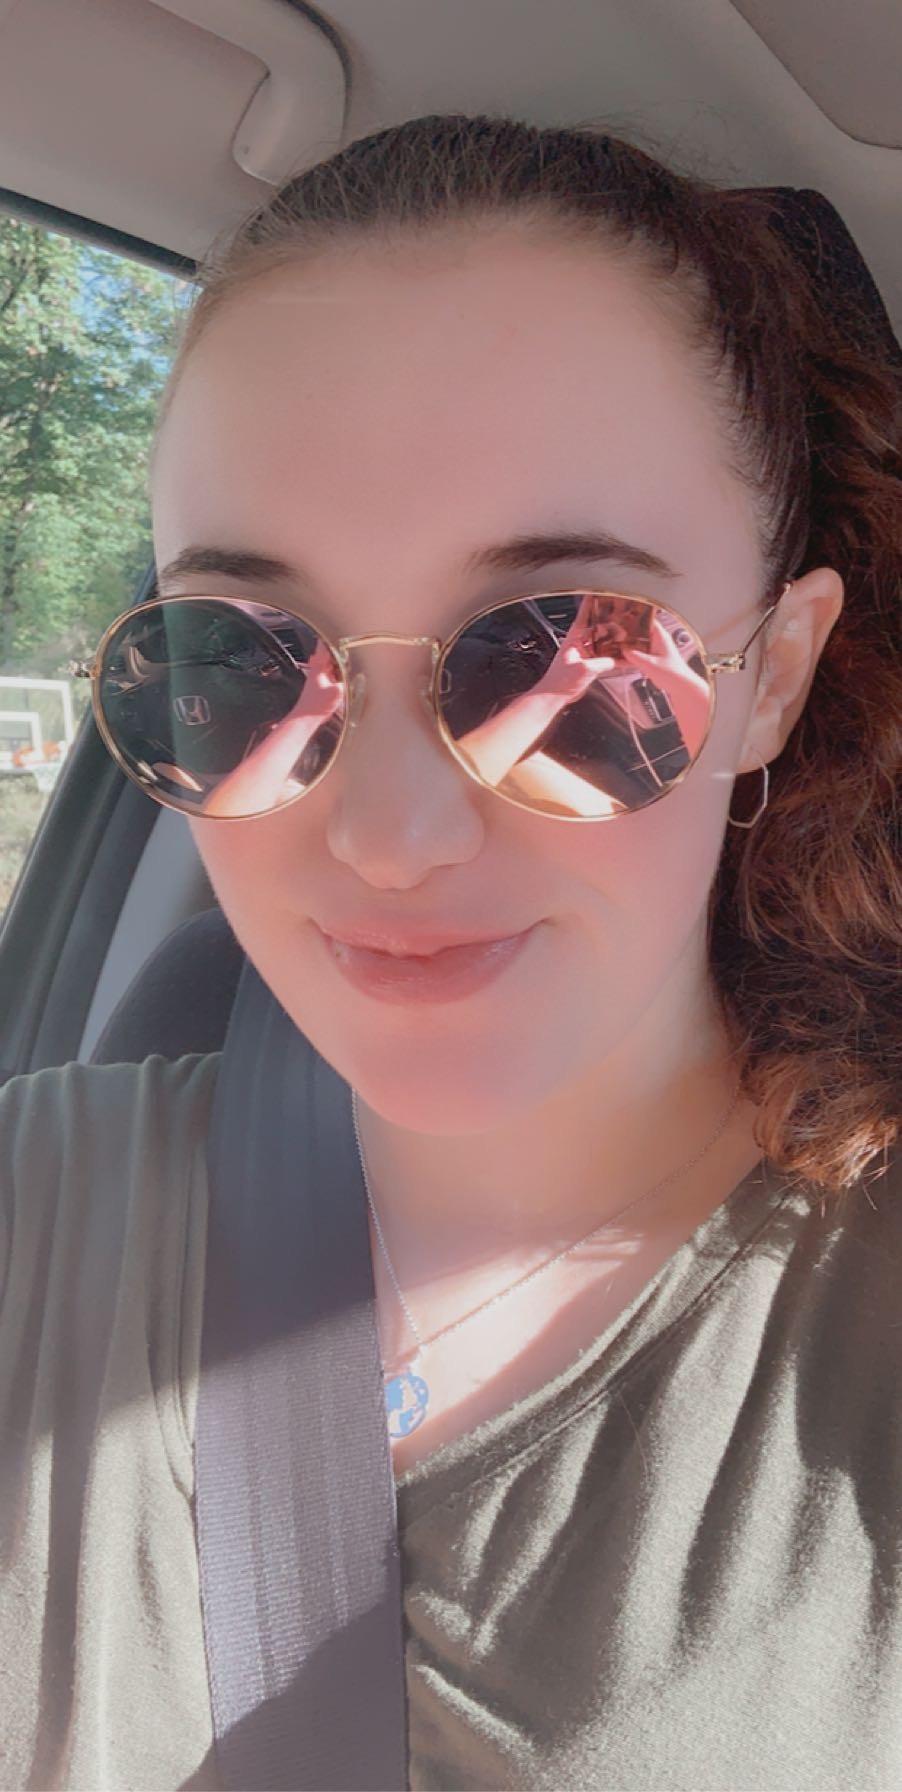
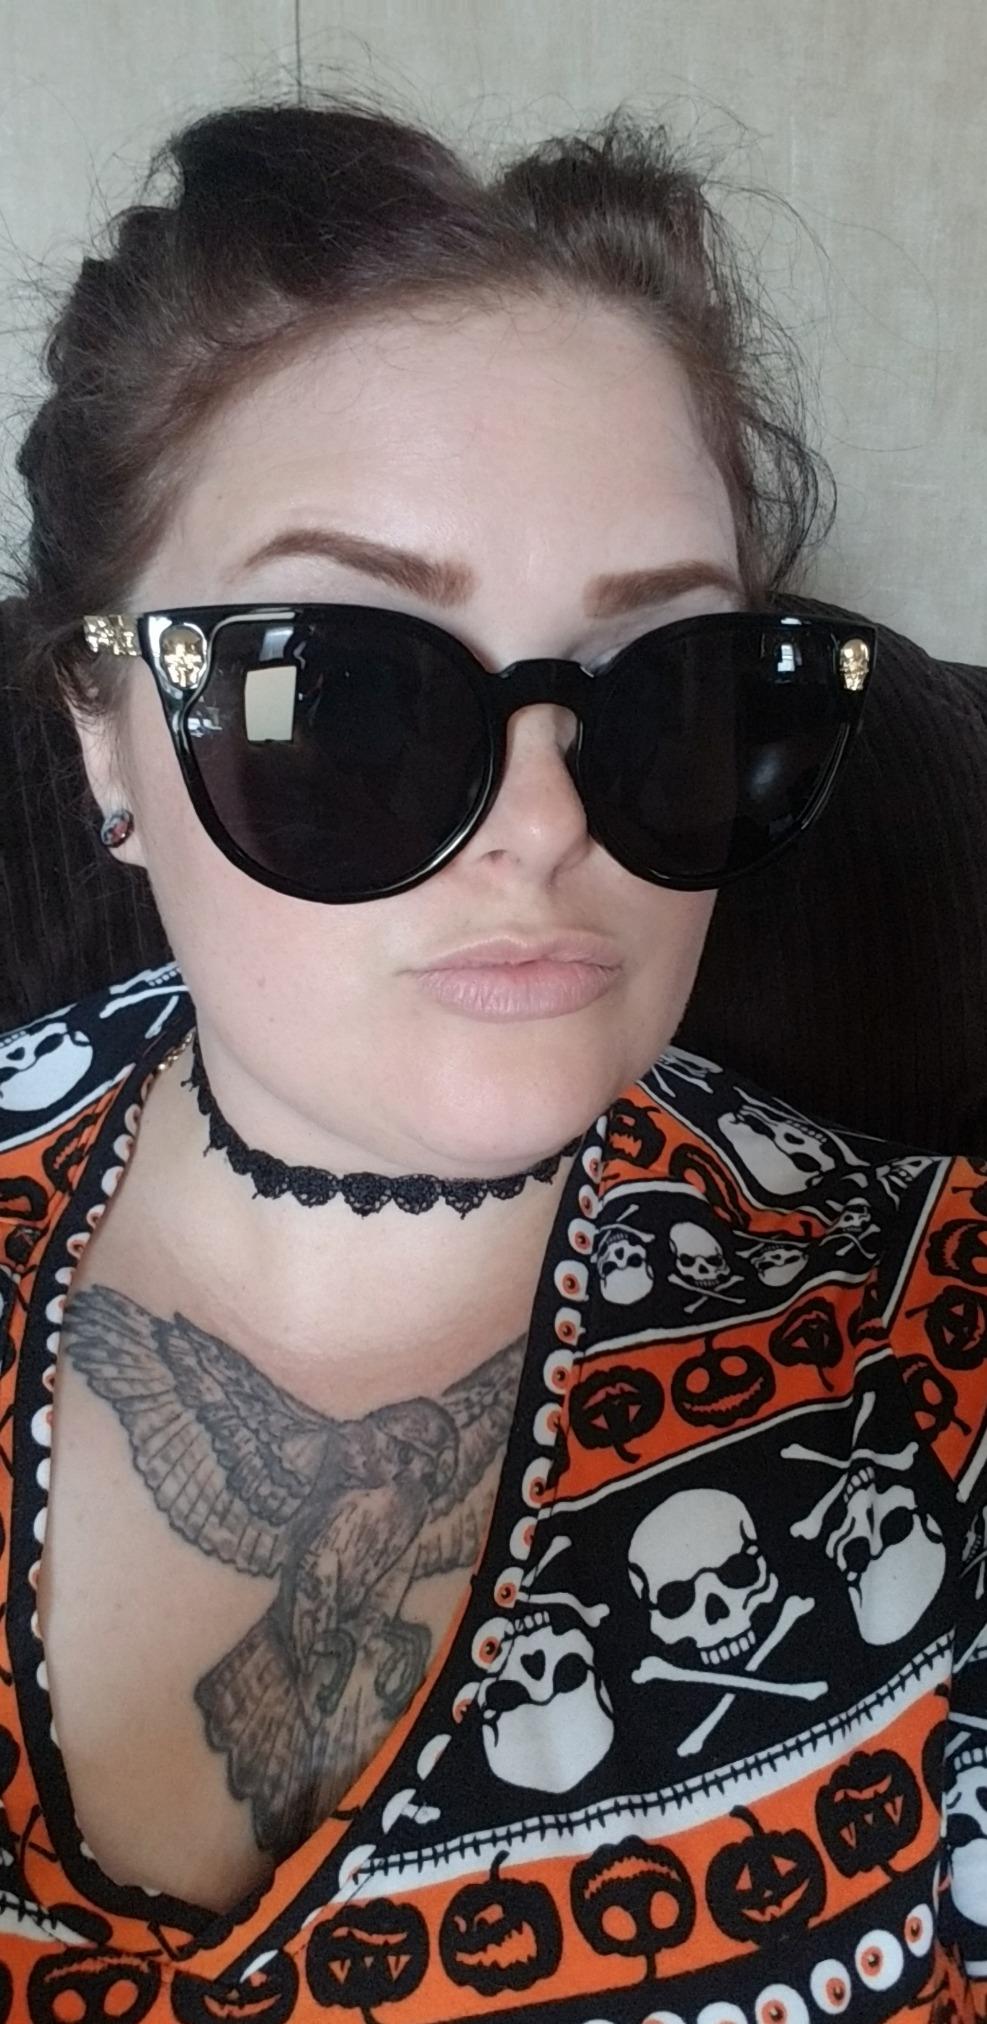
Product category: accessories_sunglasses
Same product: no